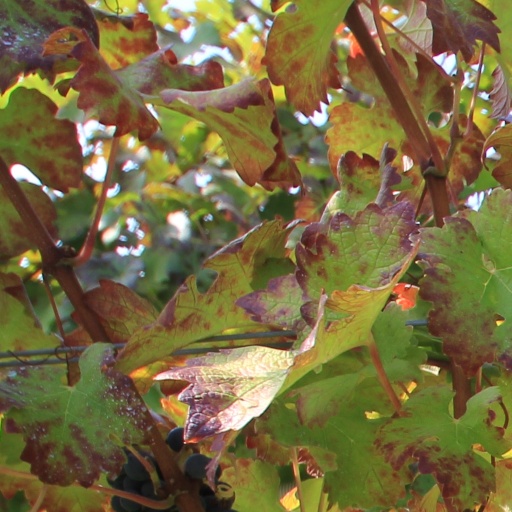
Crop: grape